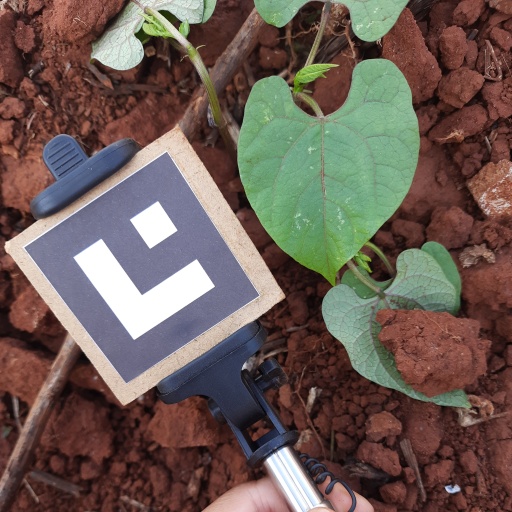
Observations: wavy surface, no eating holes, under shade